Ziggy Marley and the Melody Makers

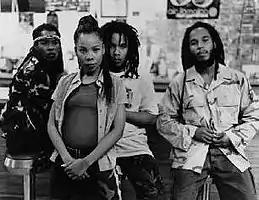
Left to right: Sharon, Cedella, Stephen, and Ziggy

Ziggy Marley and the Melody Makers were a Jamaican-American reggae family group whose line-up consisted of the children of musicians, Bob Marley and Rita Marley, which includes lead singer Ziggy Marley with Sharon Marley, Cedella Marley, and Stephen Marley. Formed in 1979 in Brooklyn, New York, Ziggy Marley and the Melody Makers members began their musical endeavours in their pre-teens under the name the Melody Makers.